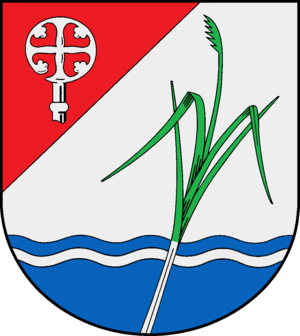
Mözen
Coat of arms of Mözen
Mözen er en by og en kommune i det nordlige Tyskland, beliggende i Amt Leezen under Kreis Segeberg. Kreis Segeberg ligger i den sydøstlige del af delstaten Slesvig-Holsten.